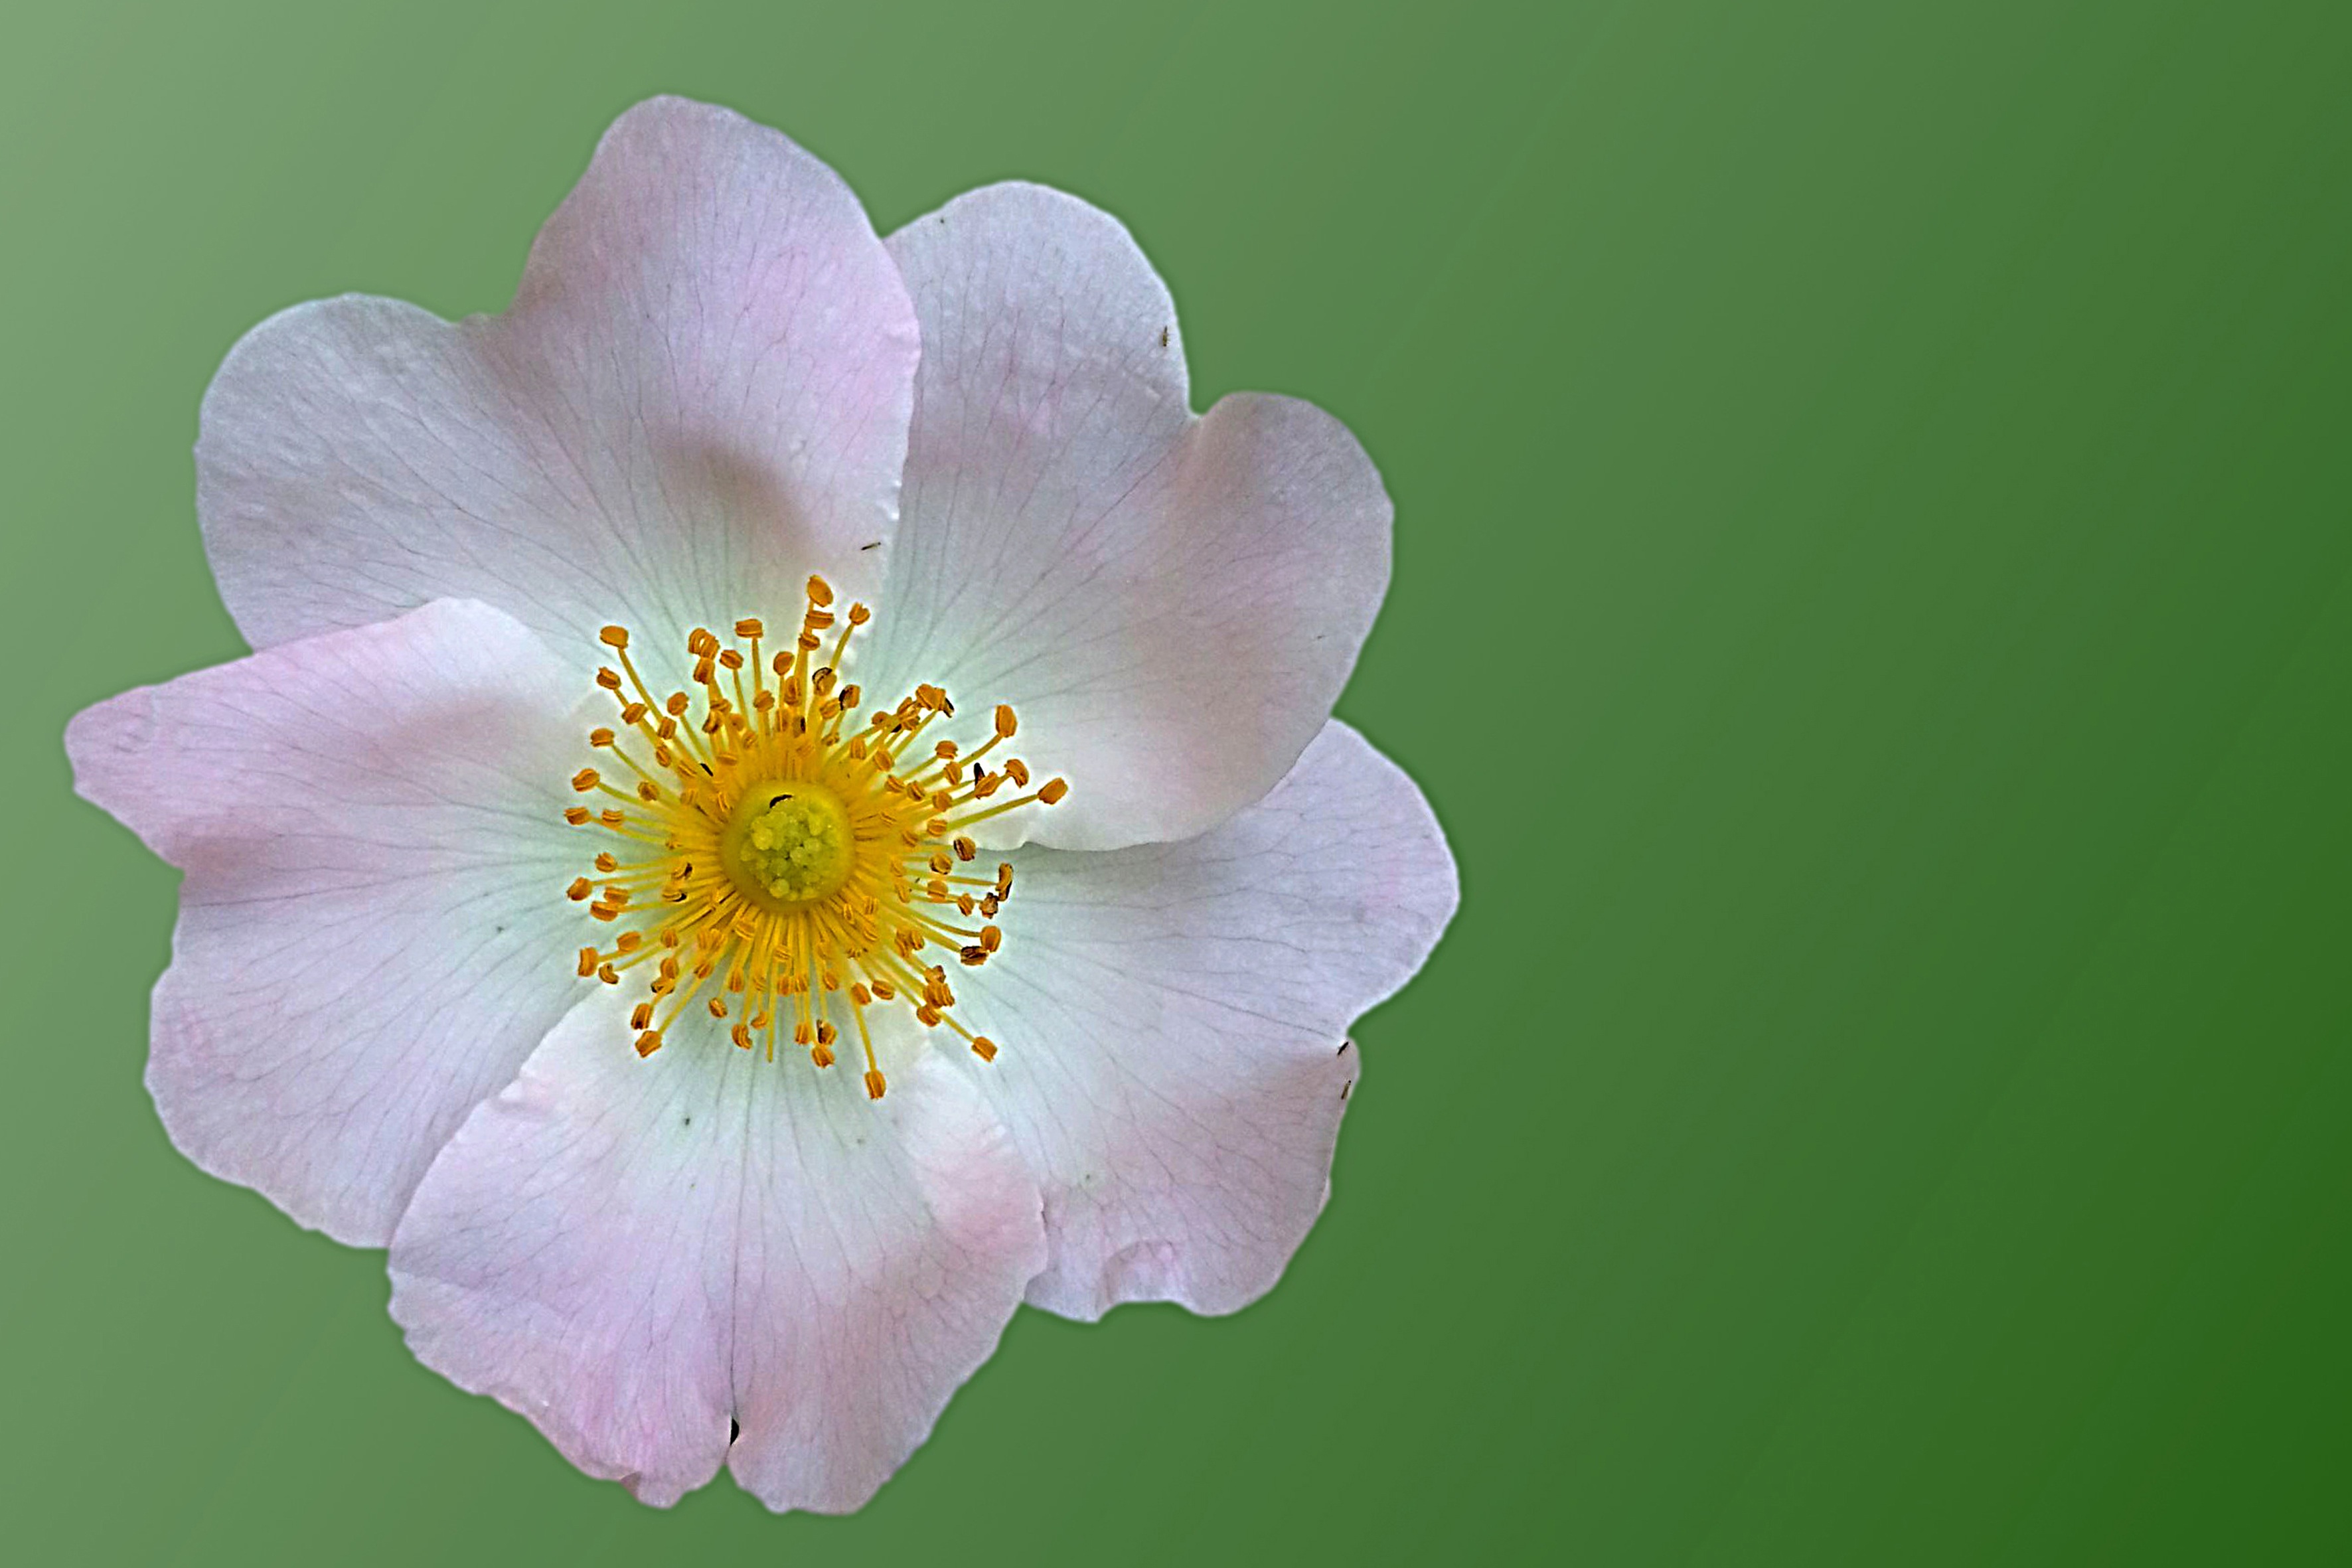
blossom, plant, flower, petal, bloom, rose, flora, wildflower, close up, cool image, cool photo, wild rose, macro photography, rosa canina, rose greenhouse, flowering plant, rose family, computer wallpaper, rose order, rosa rubiginosa